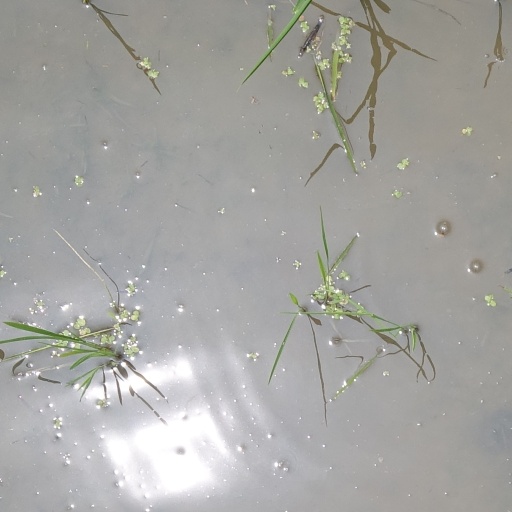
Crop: rice